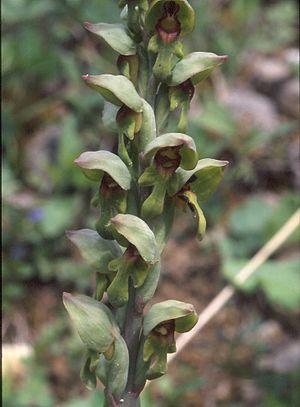
Steveniella est un genre d'Orchidaceae que l'on trouve sur le littoral oriental de la mer Noire, jusqu'au nord de l'Iran. Il ne comprend qu'une seule espèce, Steveniella satyrioides. L'espèce Steveniella caucasica nom. ill., étudiée par Garay, est considérée comme identique à Steveniella satyrioides. C'est une plante en voie d'extinction.
Christian von Steven, né le 19 janvier 1781 à Fredrikshamn et mort entre le 18 et le 30 avril 1863 à Simféropol, en Crimée, est un botaniste et un entomologiste d’origine suédoise, sujet de l'Empire russe. Il était surnommé « le Nestor de la botanique. » Il termine sa carrière avec le rang de conseiller d'État effectif.